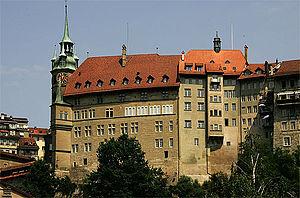
Cette liste présente les biens culturels d'importance nationale dans le canton de Fribourg. Cette liste correspond à l'édition 2009 de l'Inventaire Suisse des biens culturels d'importance nationale pour le canton de Fribourg. Il est trié par commune et inclus : 205 bâtiments séparés, 14 collections, 18 sites archéologiques et un cas particulier.